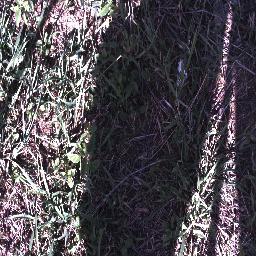
Label: negative